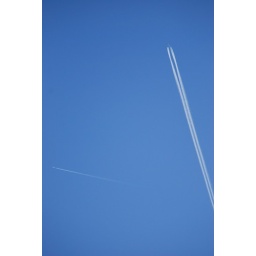
Jets in clear blue sky